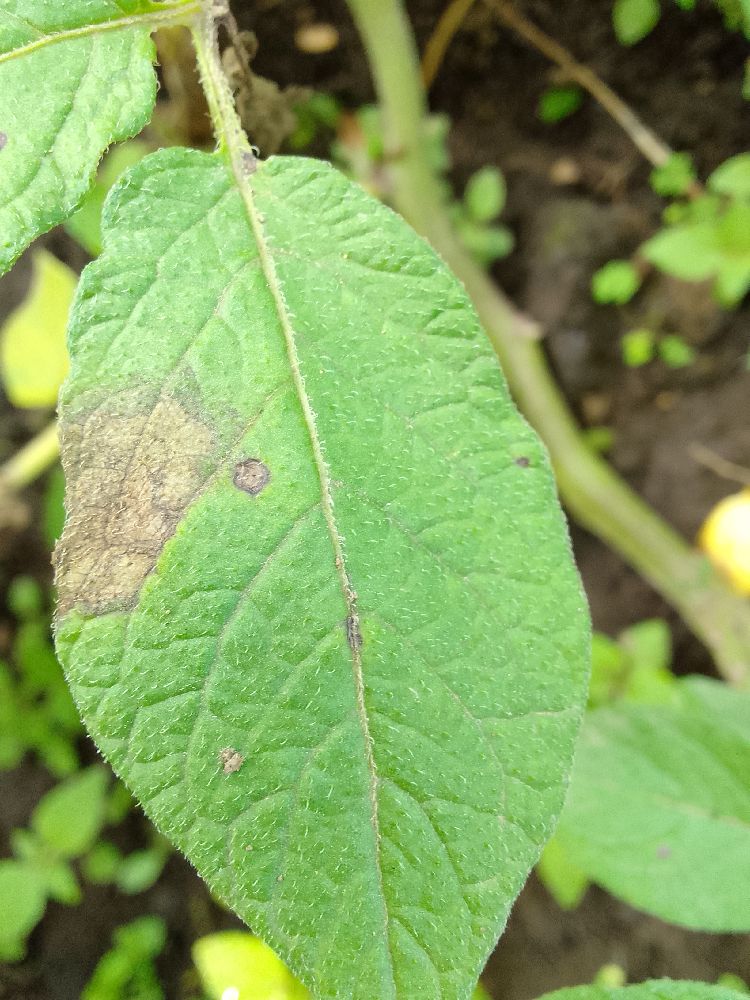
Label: Late blight